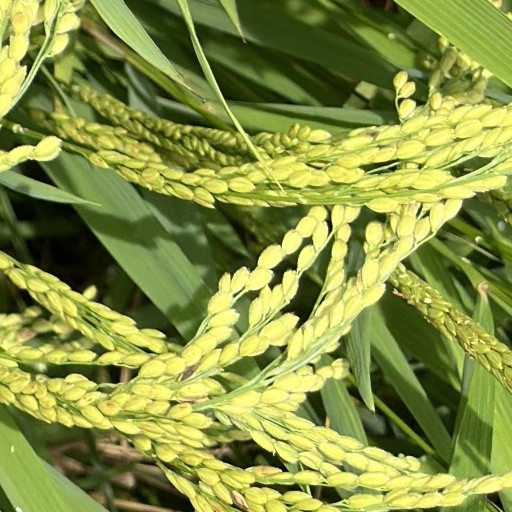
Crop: rice